Simo Kecojević

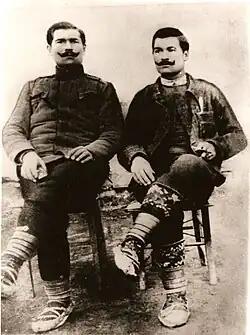

Simo Kecojević (1888–1953) was a Serbian freedom fighter, having participated in the irregular guerrilla forces in the Kosovo Vilayet between 1910 and 1912, then as regular soldier in the Balkan Wars, World War I and World War II.